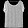
Label: Shirt